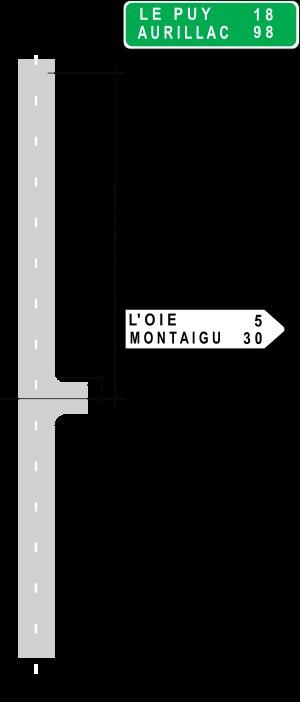
Les panneaux de signalisation de direction doivent correctement être perçus par les usagers qui doivent donc les voir suffisamment tôt et de manière perceptible. Ainsi l'implantation des panneaux de signalisation de direction dépend de la vitesse des véhicules. En France les règles sont définies dans la circulaire nᵒ 82-31 du 22 mars 1982 relative à la signalisation de Direction, principalement le chapitre 2 « Règles d’utilisation et d’implantation des panneaux ».